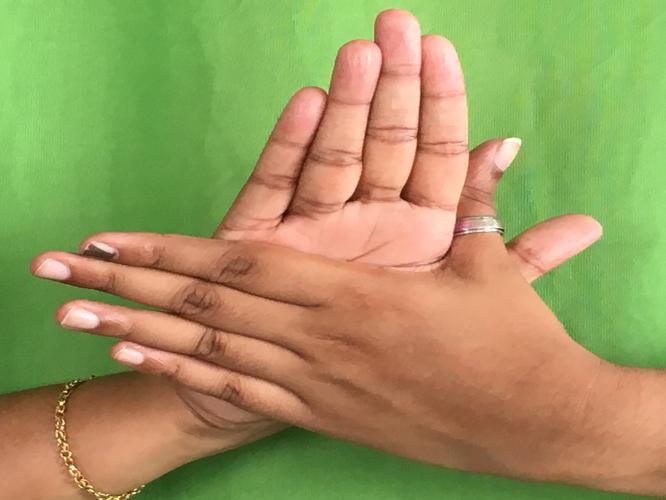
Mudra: Chakra
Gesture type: double_hand